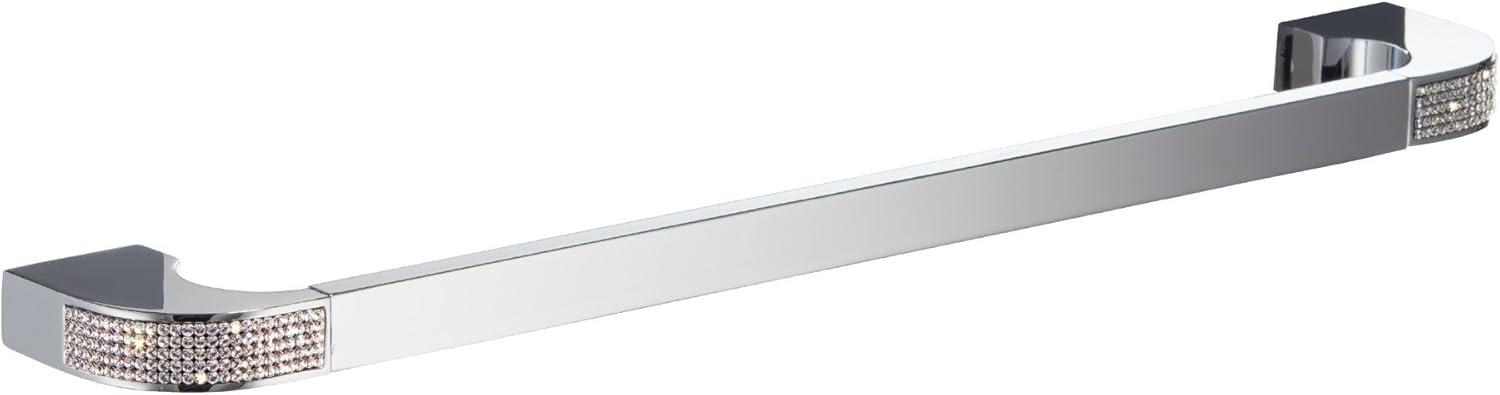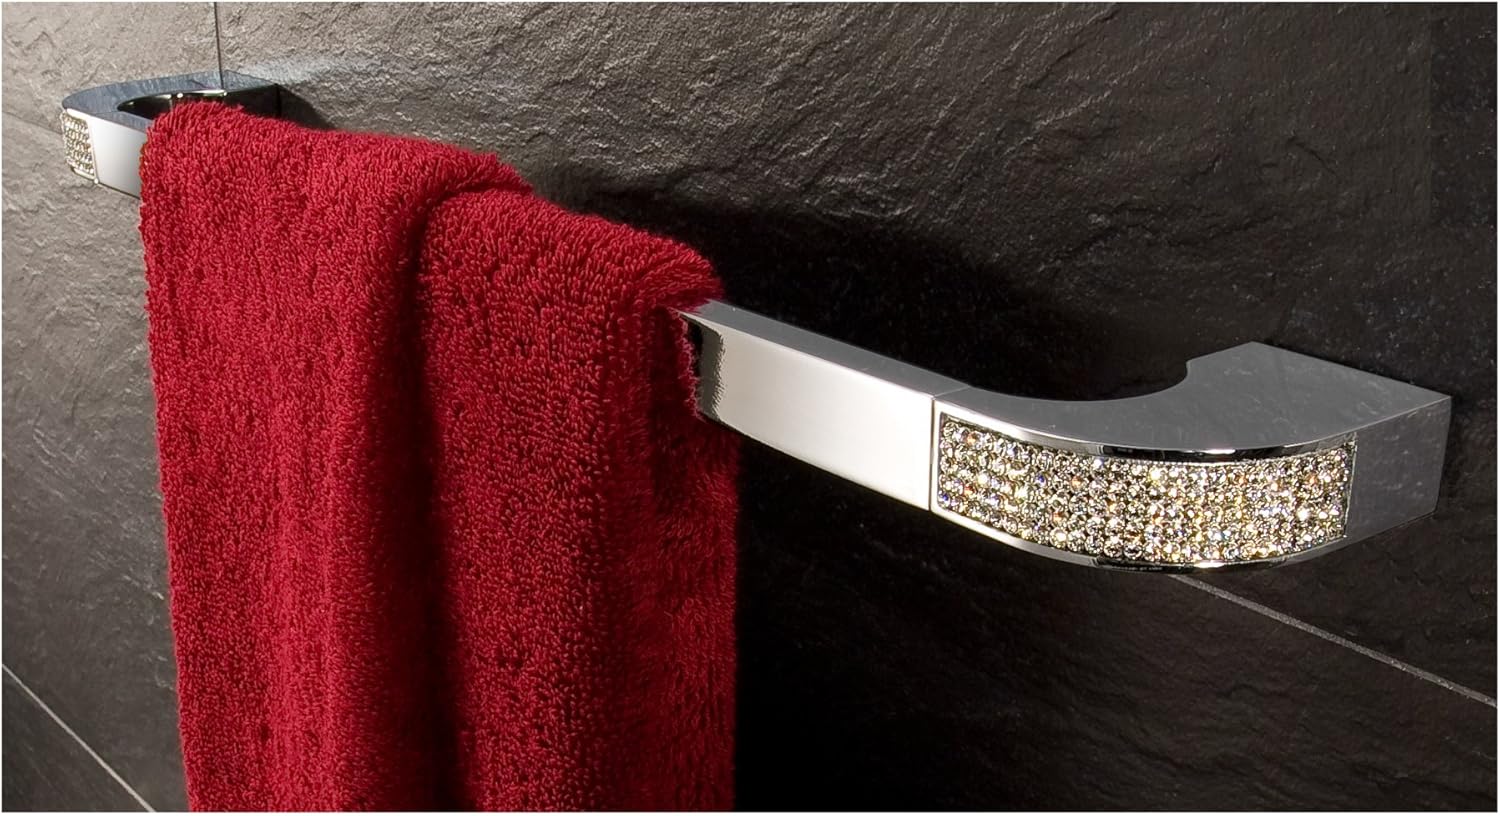
Carmen Wall 24-inch Bathroom Towel Bar Rail Holder, Polished Chrome Swarovski Crystal, Wall Mount Bathroom Accessories Towel Rack, Made in Spain (24" Wide)
Category: Amazon Home
Towel bar holder available in 24" - 18" and 14" wide, designed and manufactured in Spain. Simple and amazing design made in brass polished chrome highly reflective with genuine swarovski crystals inlay. Ideal for a luxury decoration in your bathroom. Beautifully coordinates with others bathroom accessories from Hispania Bath product lines, such as paper holder, robe hook, soap dispenser, etc.
Features: Nullify | Imported | Made in Spain | Drill required | Simple and amazing design made in brass polished chrome highly reflective with genuine swarovski crystals inlay | Clean with water and neutral soap only | Beautifully coordinates with other Hispania Bath Bathroom accessories, such as paper holder, robe hook, soap dispenser, etc.